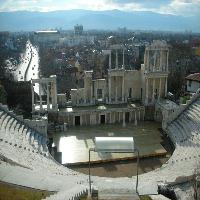
Weather: sun or clear